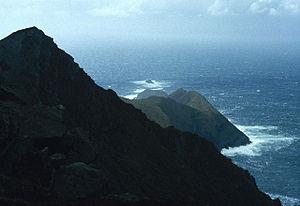
Croaghaun est le point culminant de l'île d'Achill dans le comté de Mayo en Irlande.